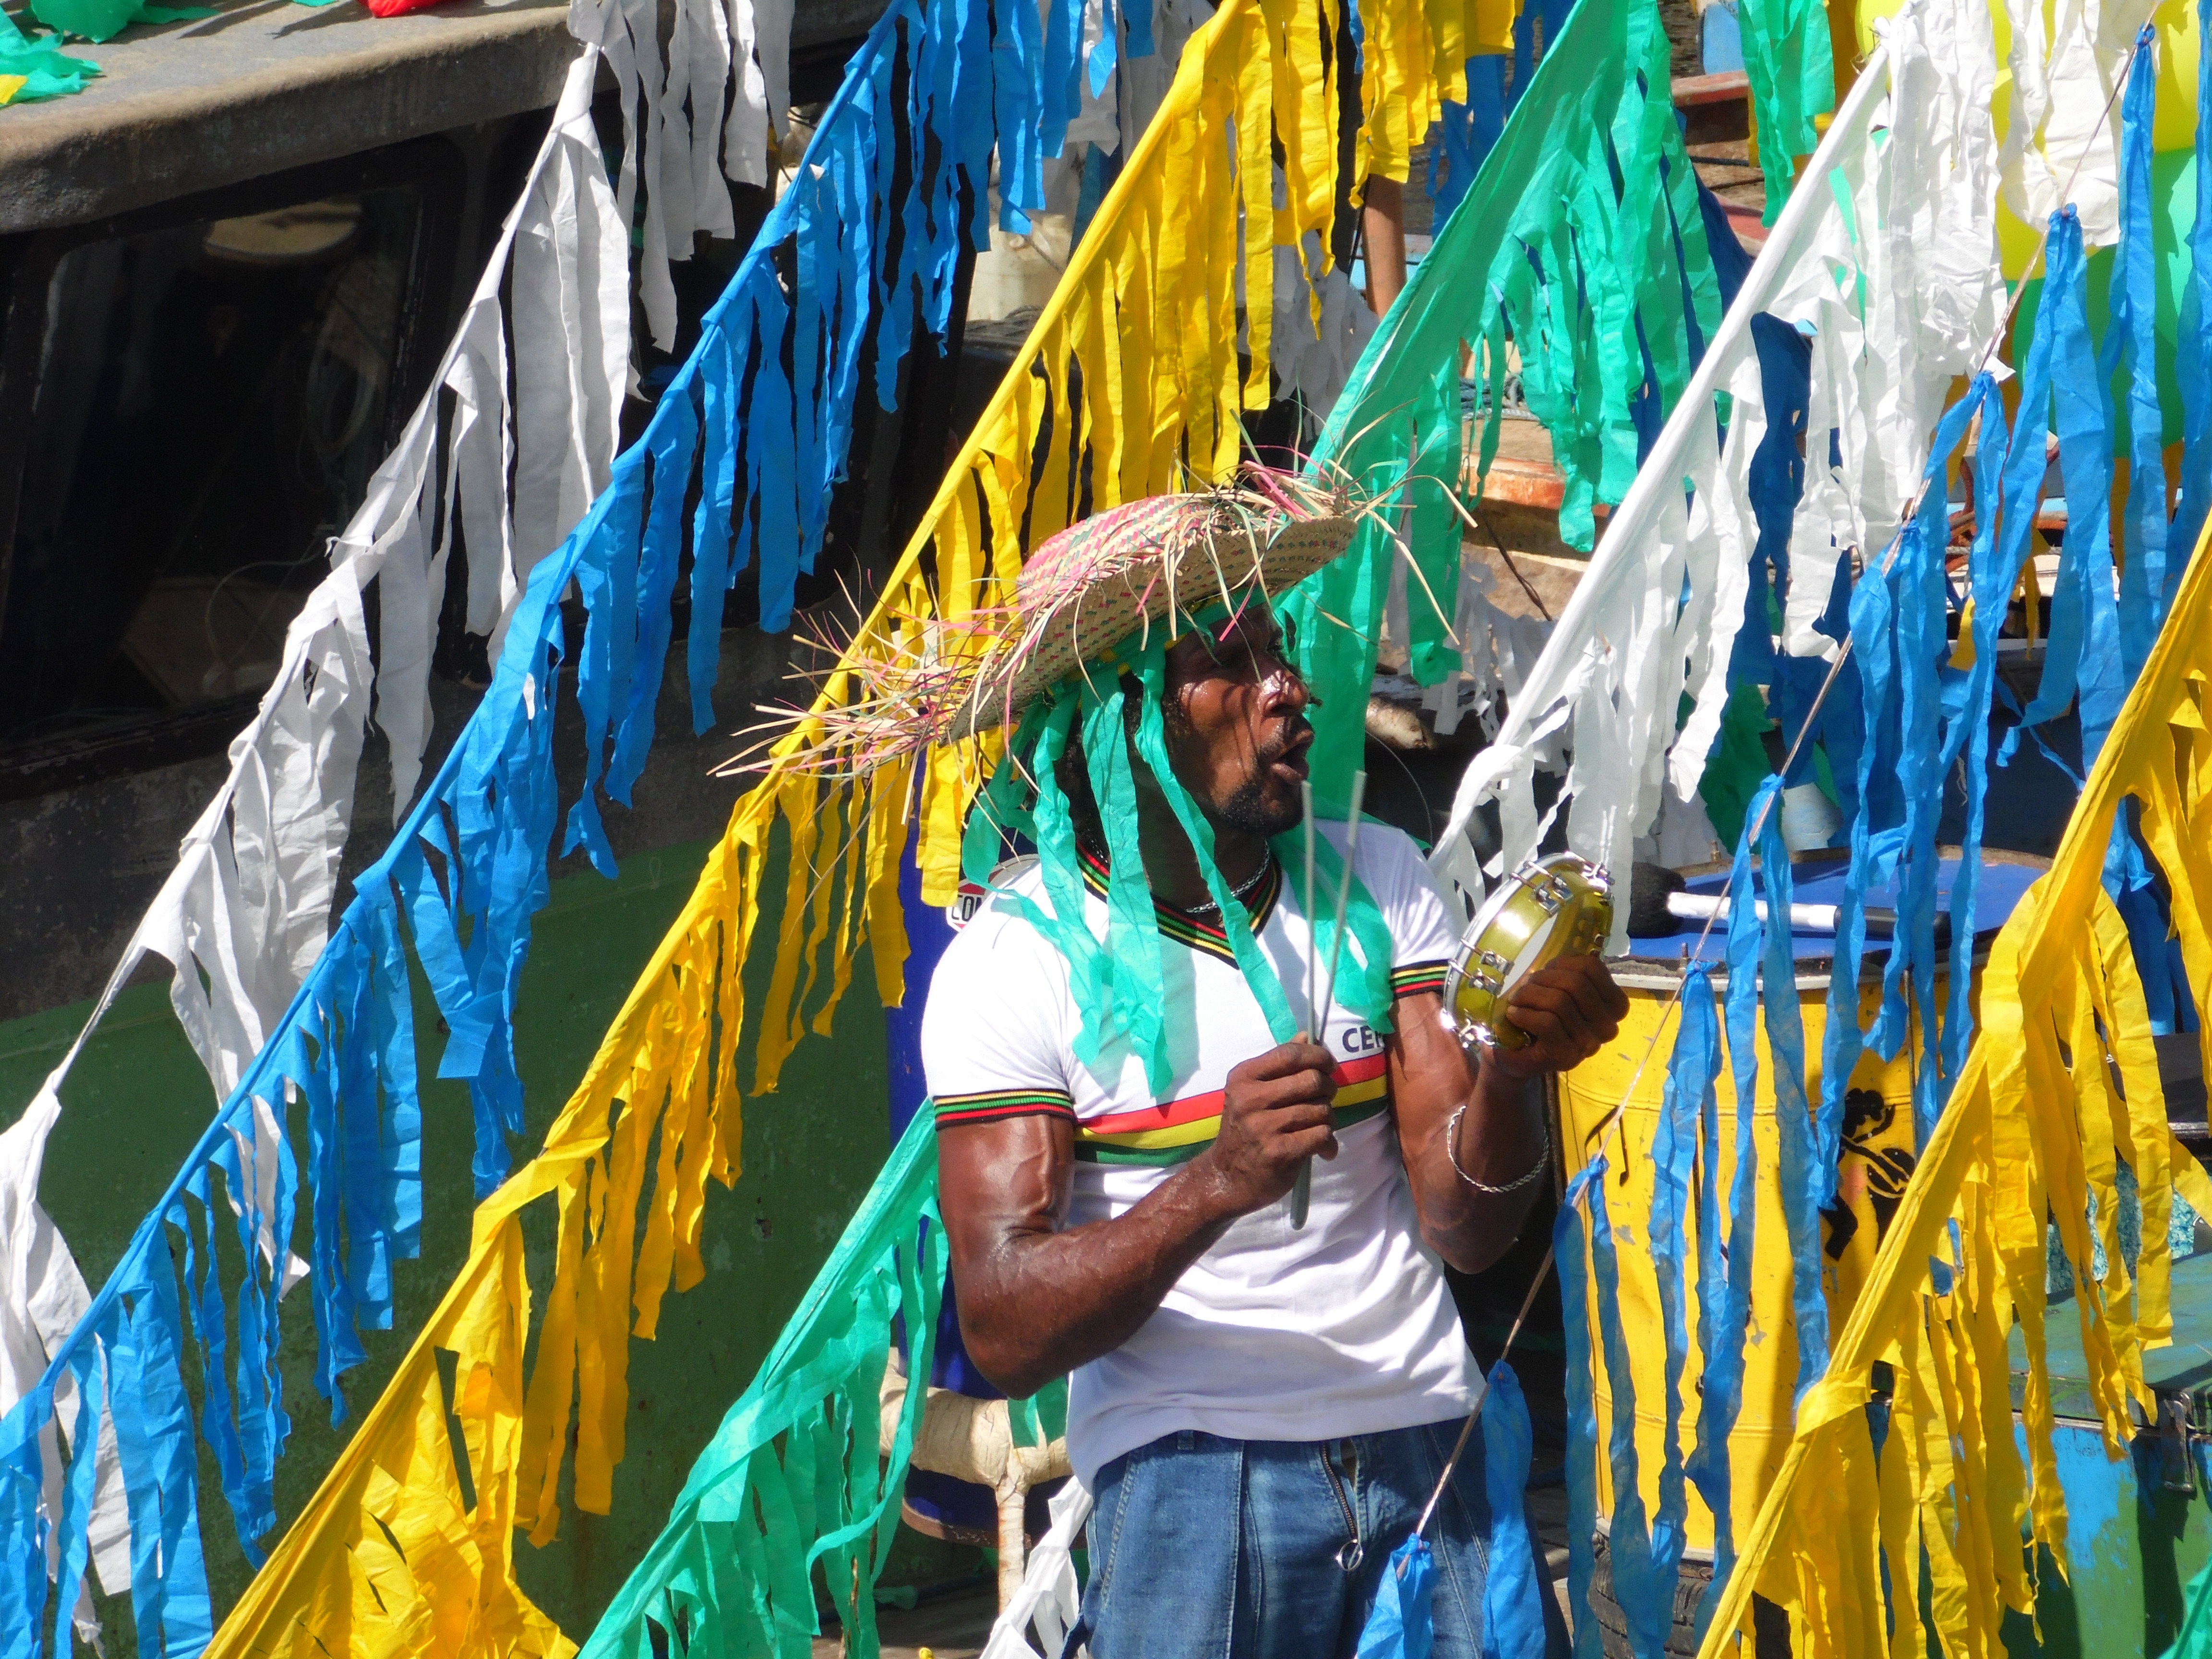
vendor, color, market, festival, joy, culture, bahia, folklore, brazilian